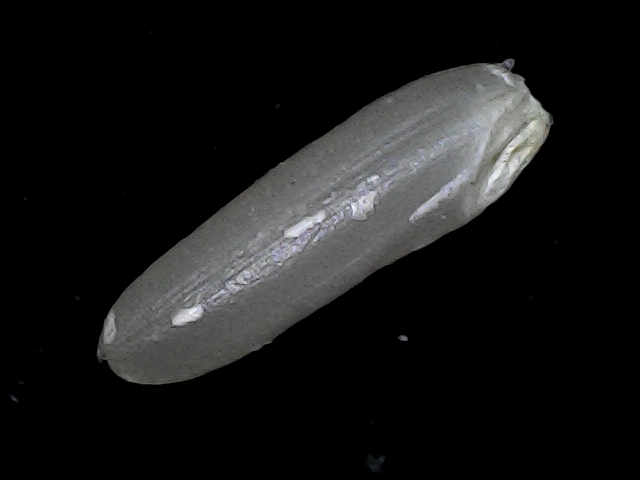
Rice variety: BD85